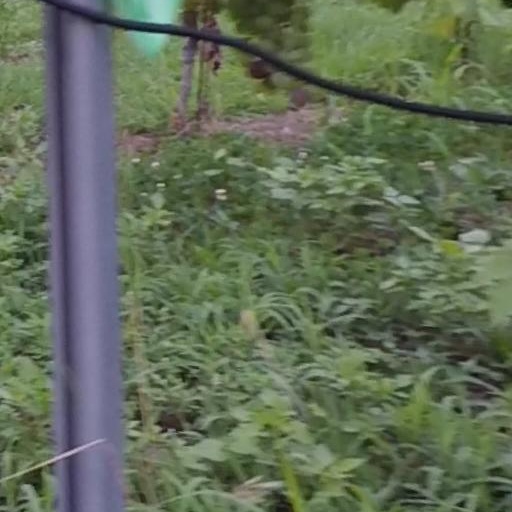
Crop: grape